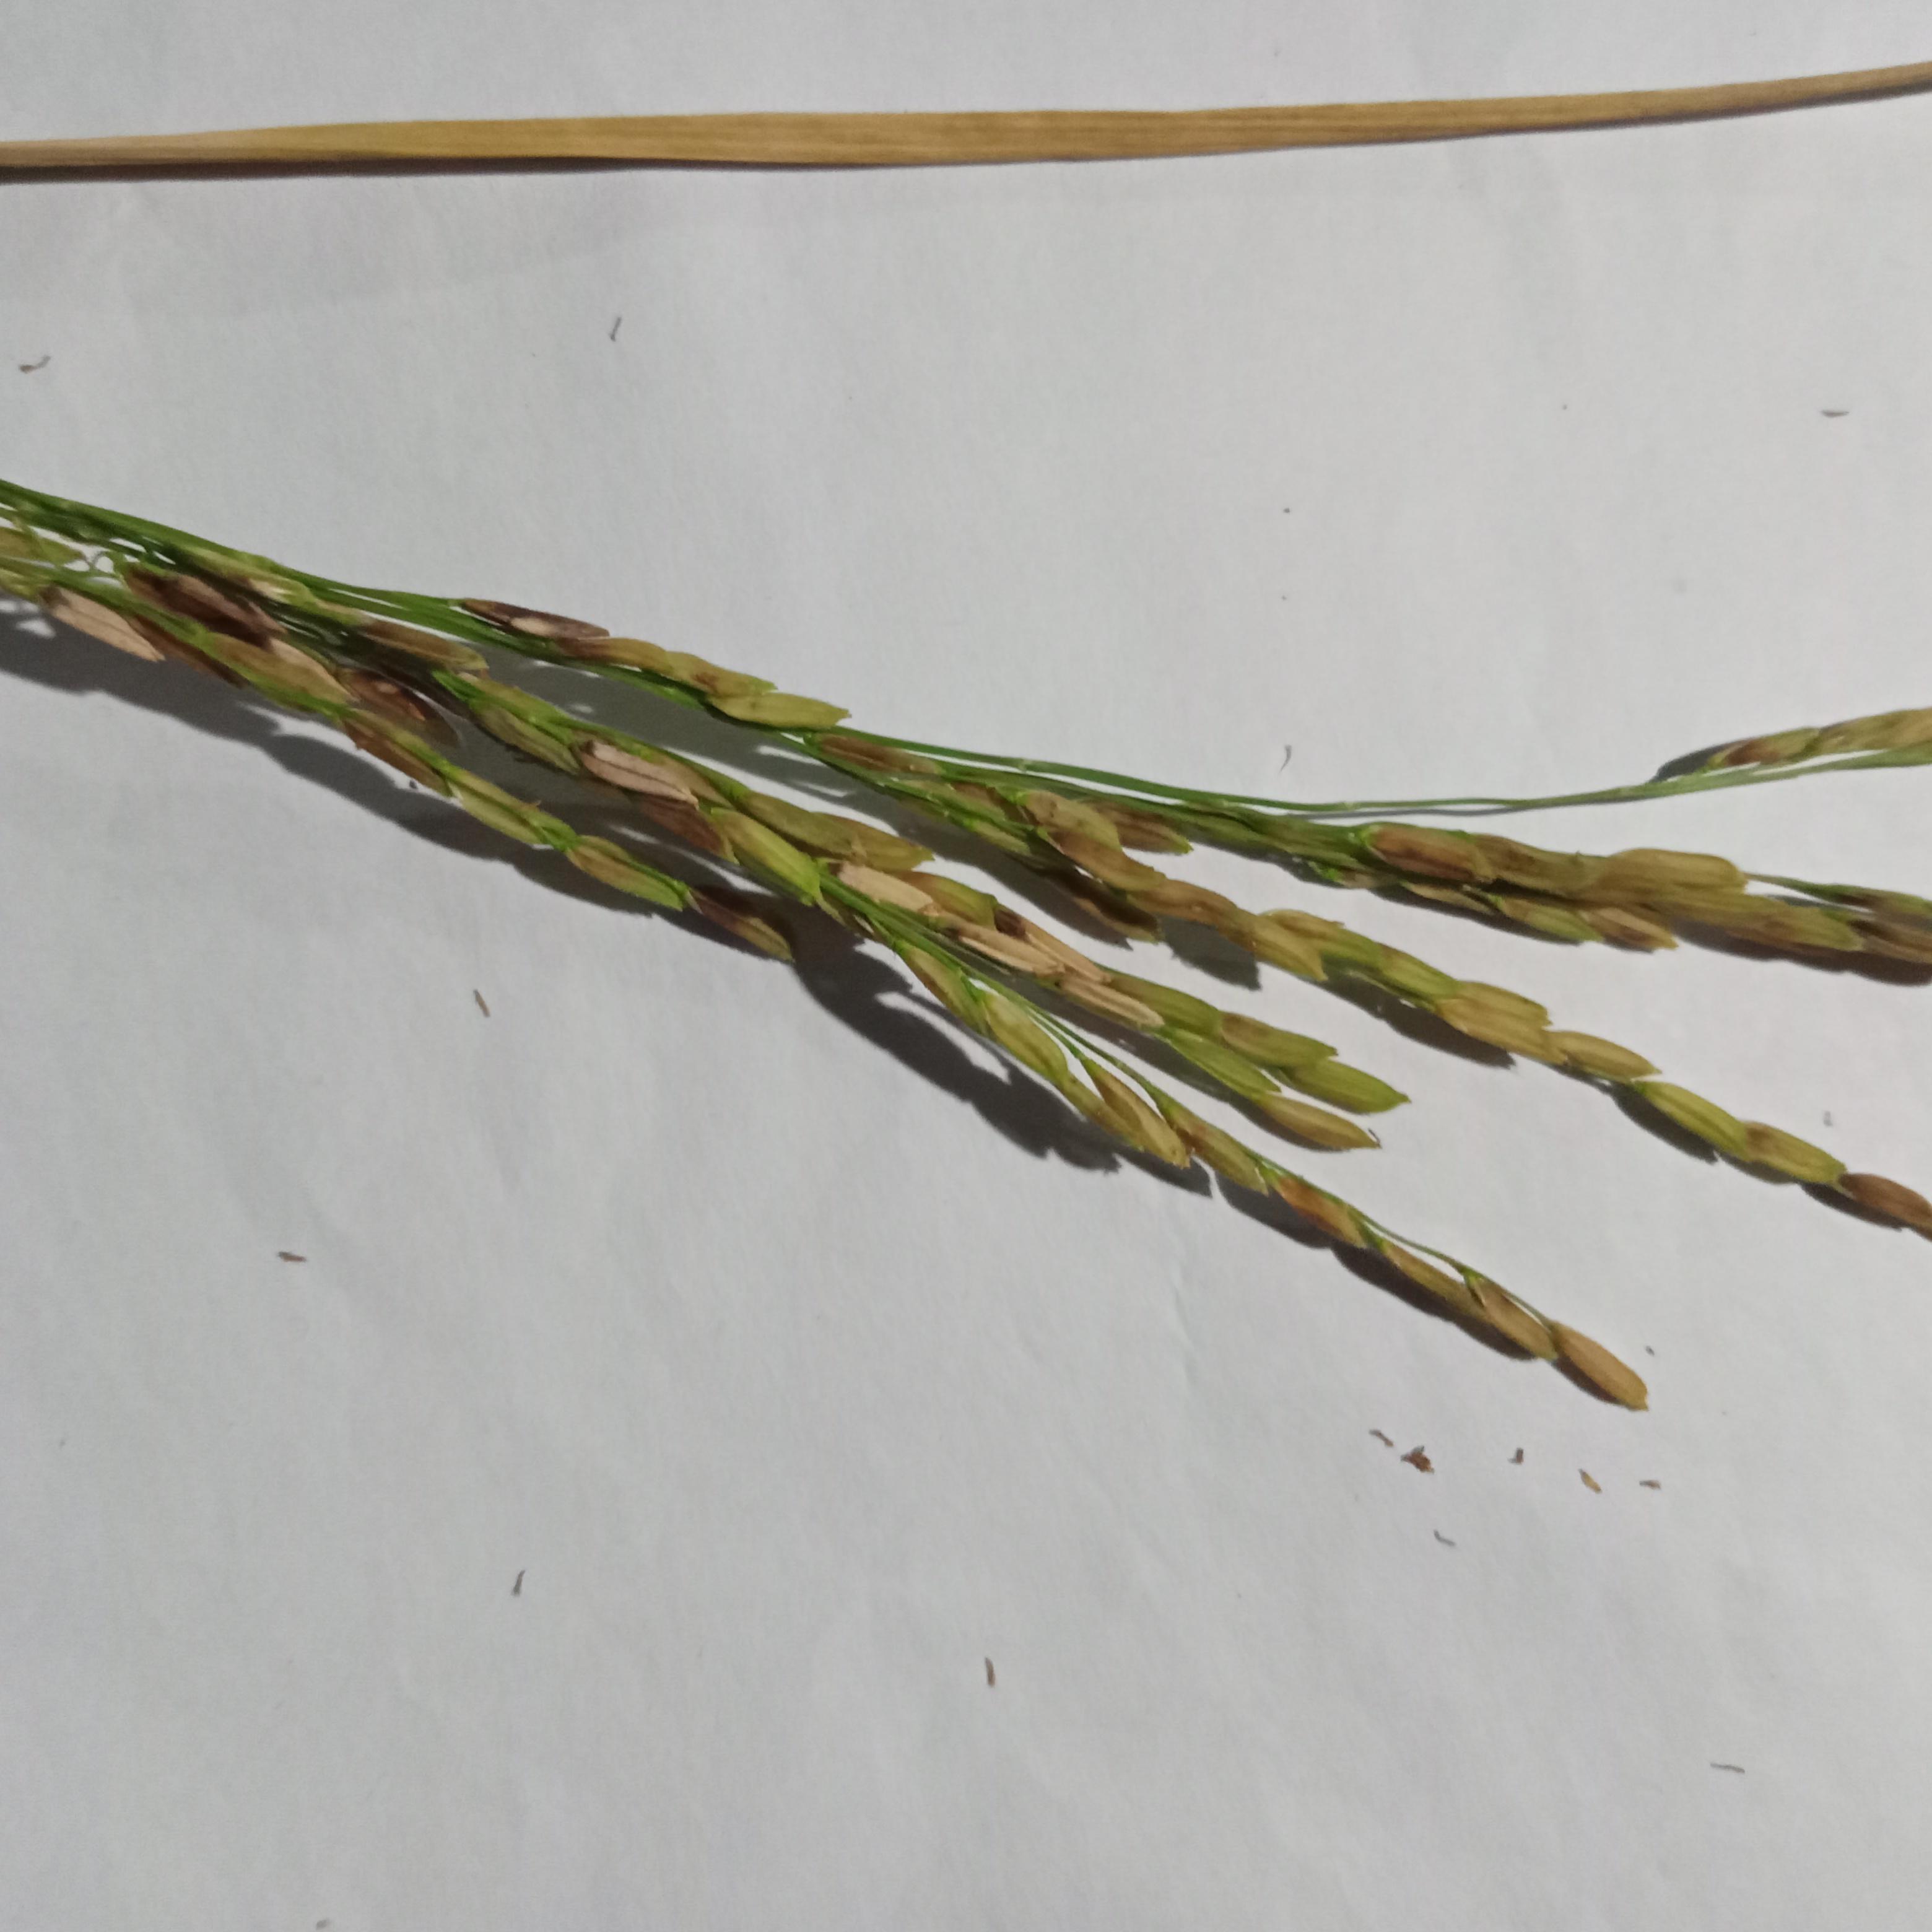
Label: Rice___Neck_Blast